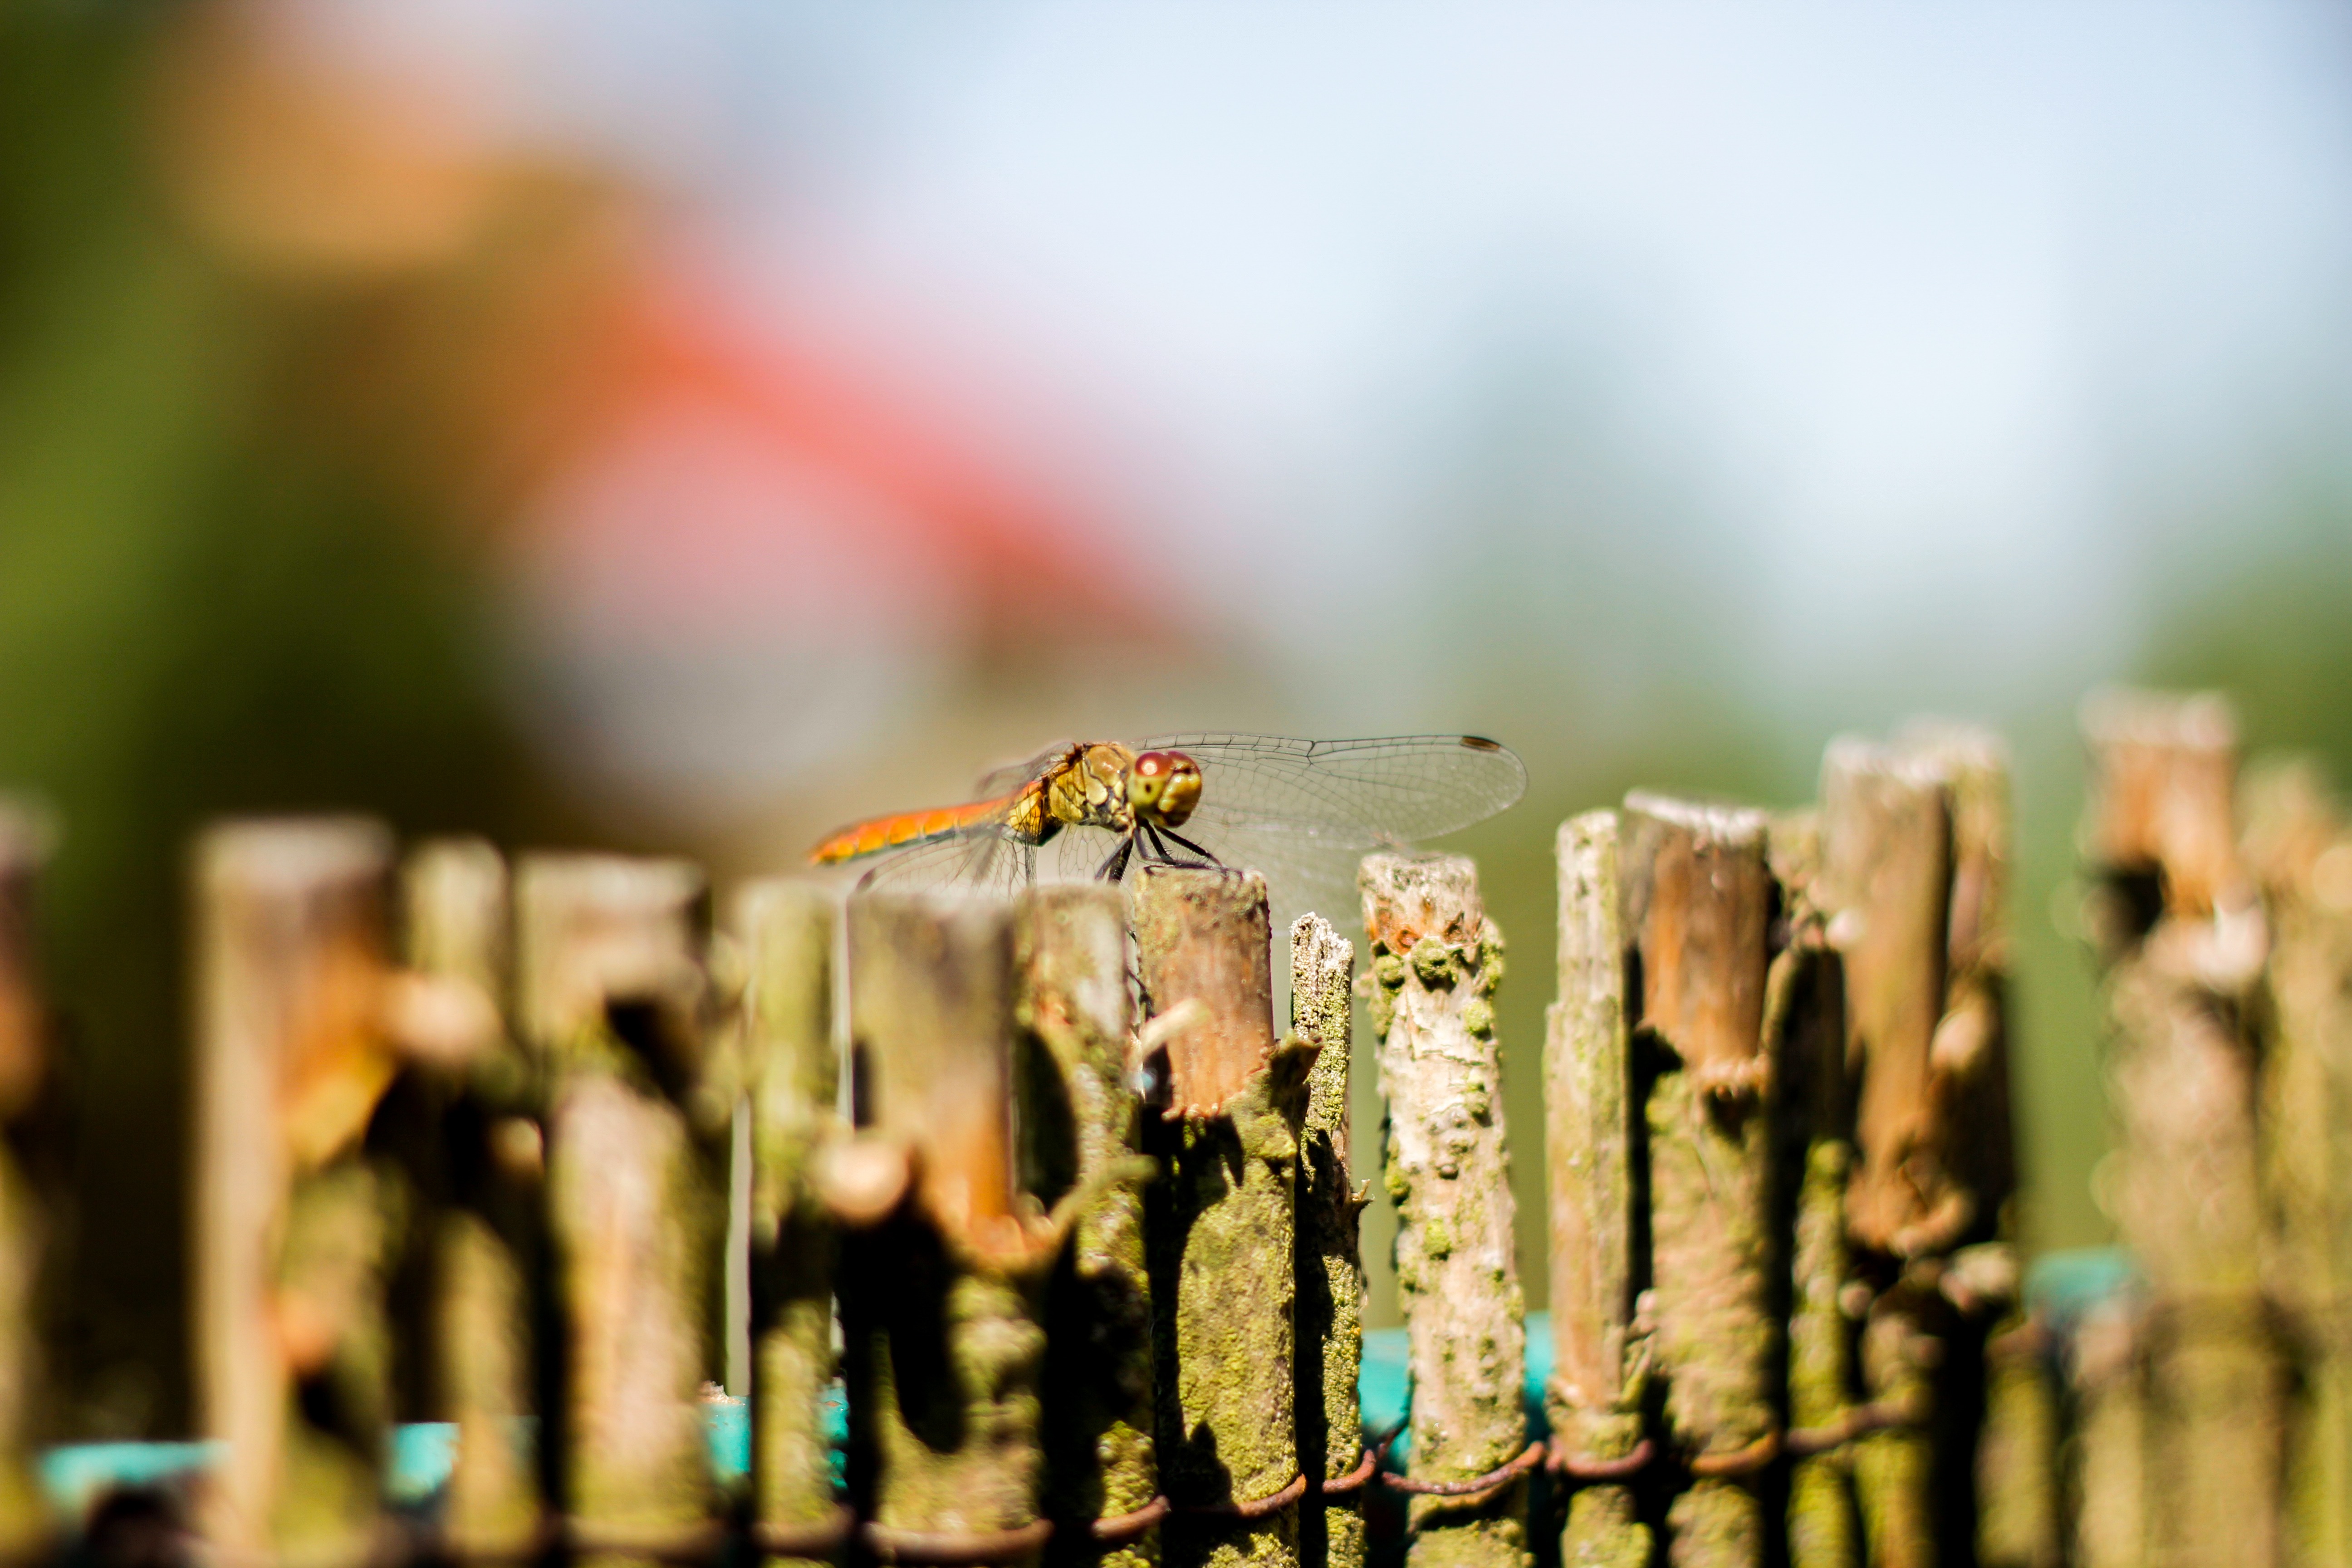
nature, wood, photography, flower, green, color, autumn, season, macro photography, the fence, wa ka